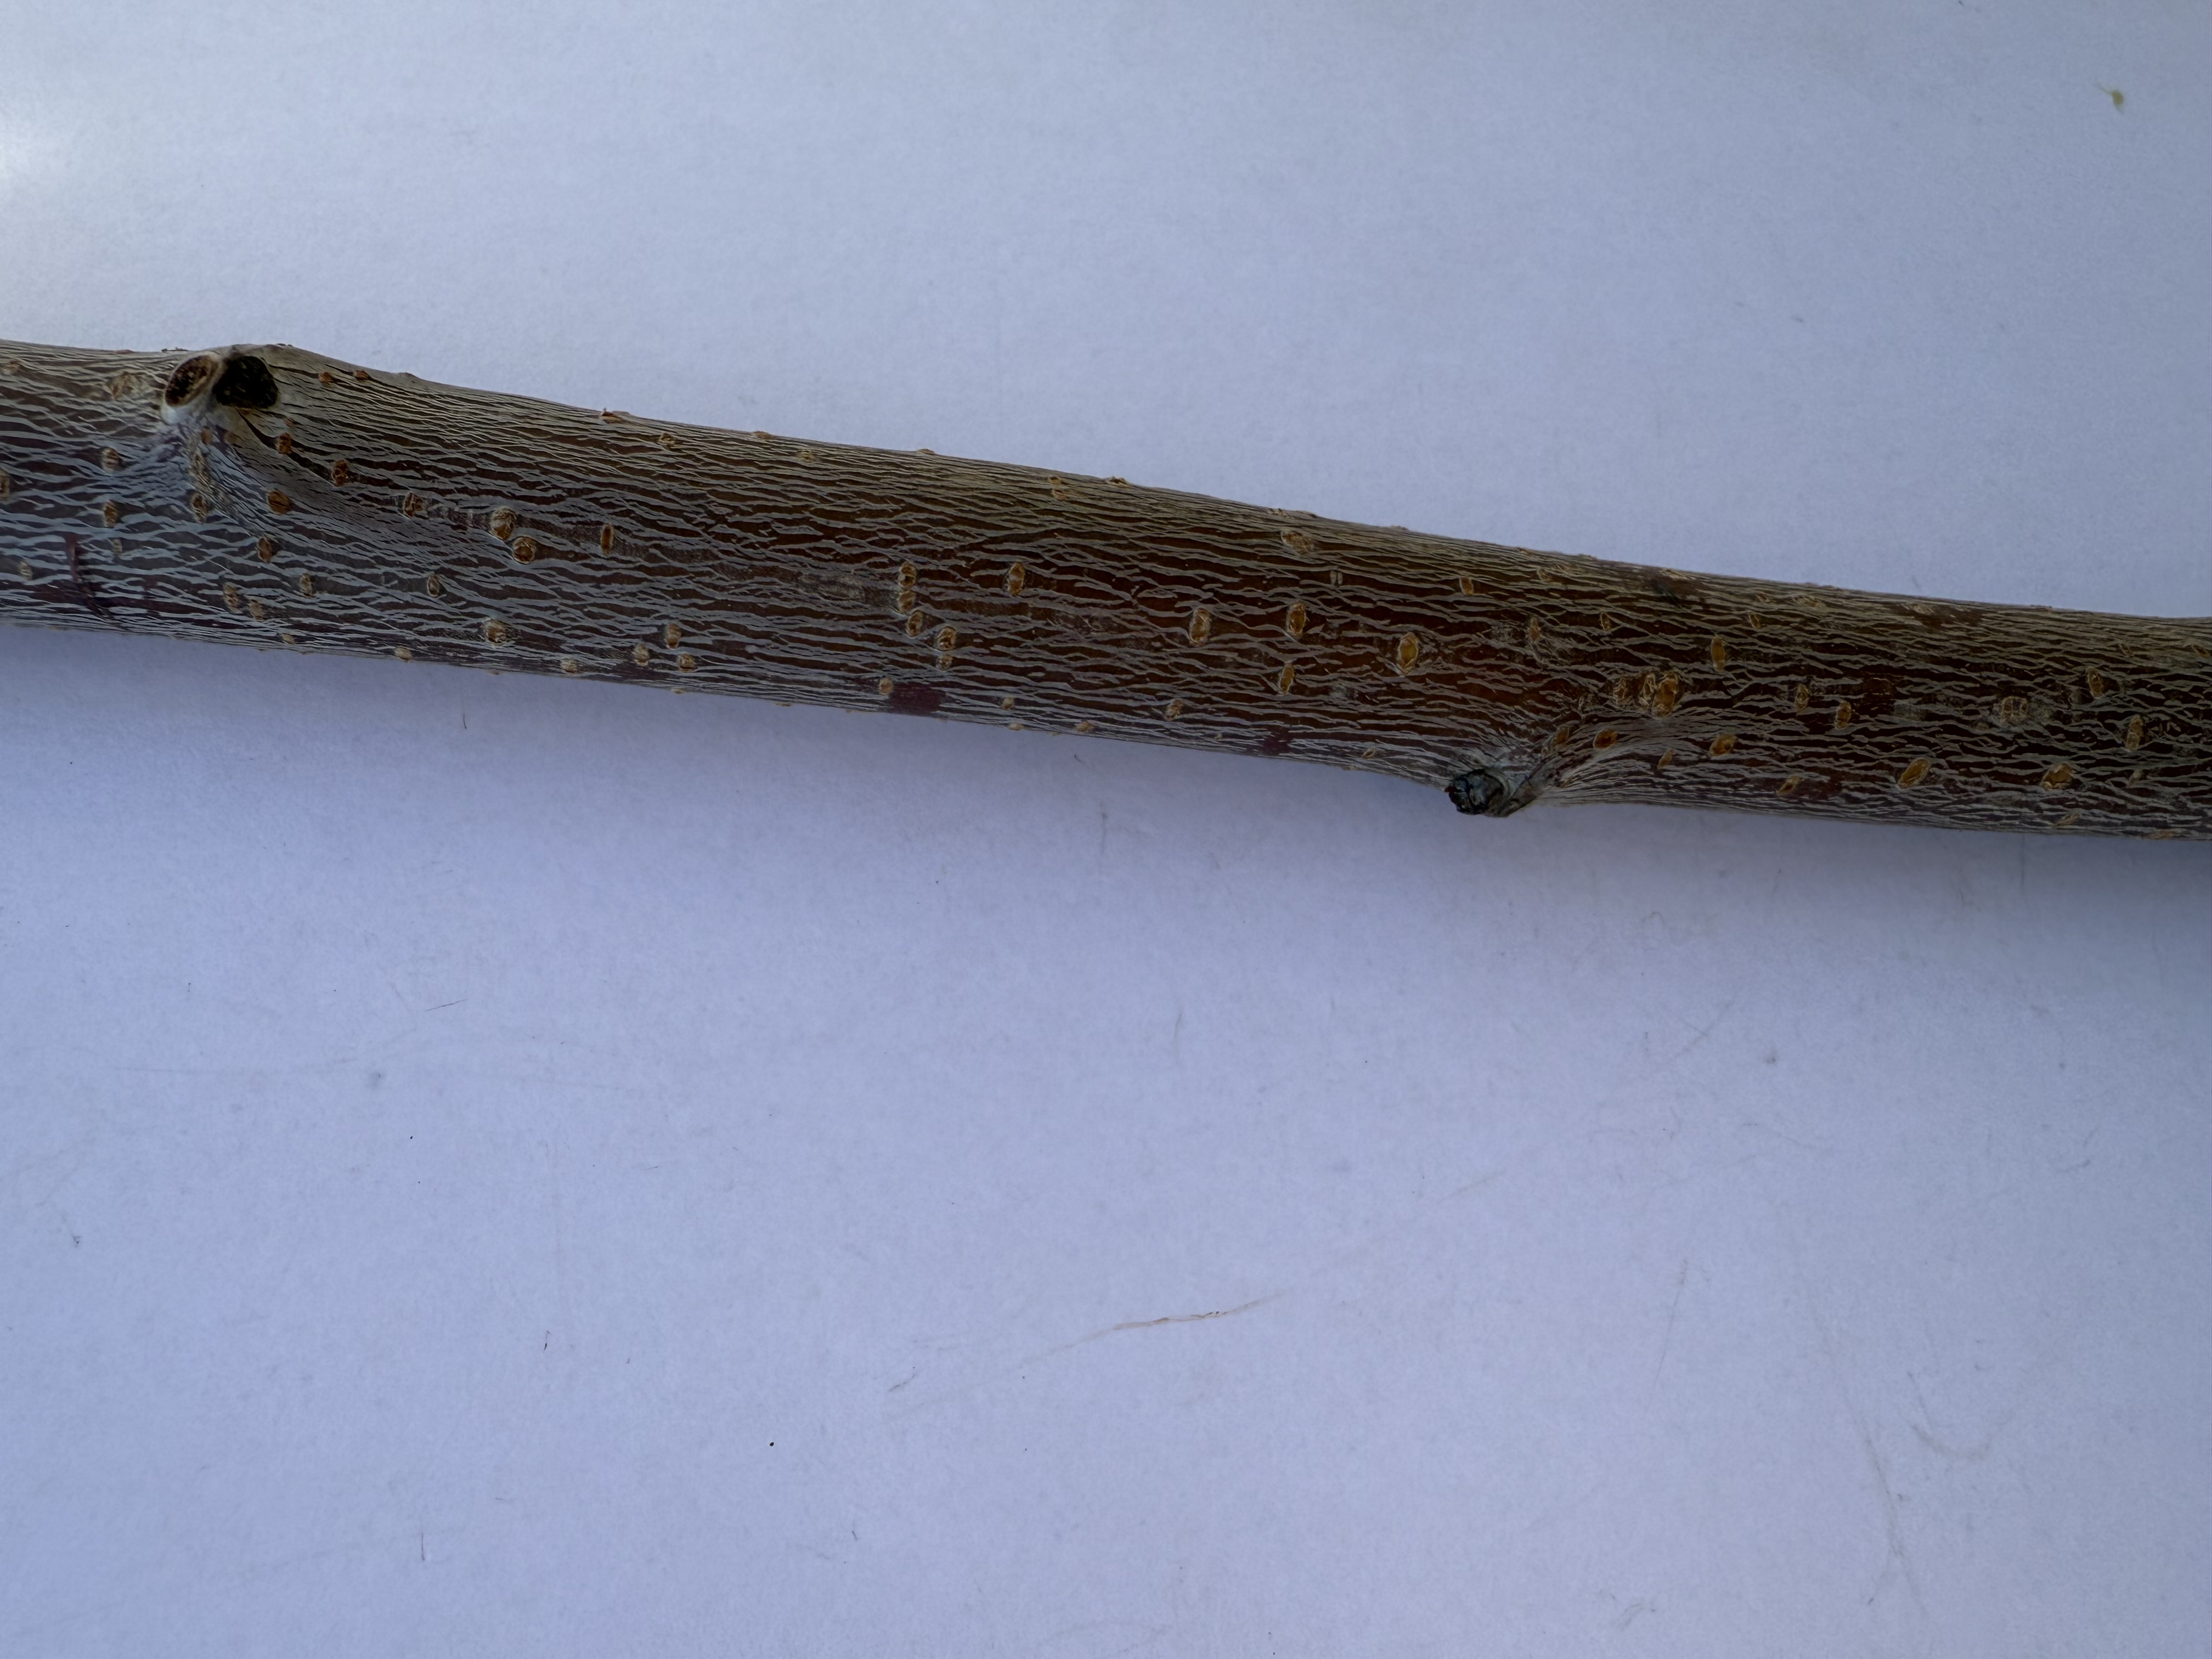
Variety: Napolyon Cherry